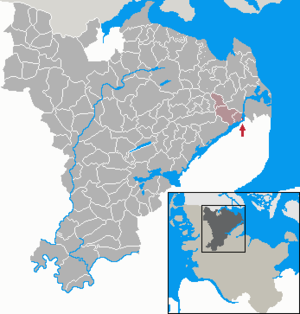
Arnæs
Arnæs beliggenhed i Kreis Slesvig-Flensborg
Arnæs er en by i det nordlige Tyskland i Slesvig-Holsten, der med sine godt 300 indbyggere er den mindste by i Tyskland målt både på areal og indbyggertal. Byen ligger på en halvø i fjorden Slien, få kilometer syd for Kappel.